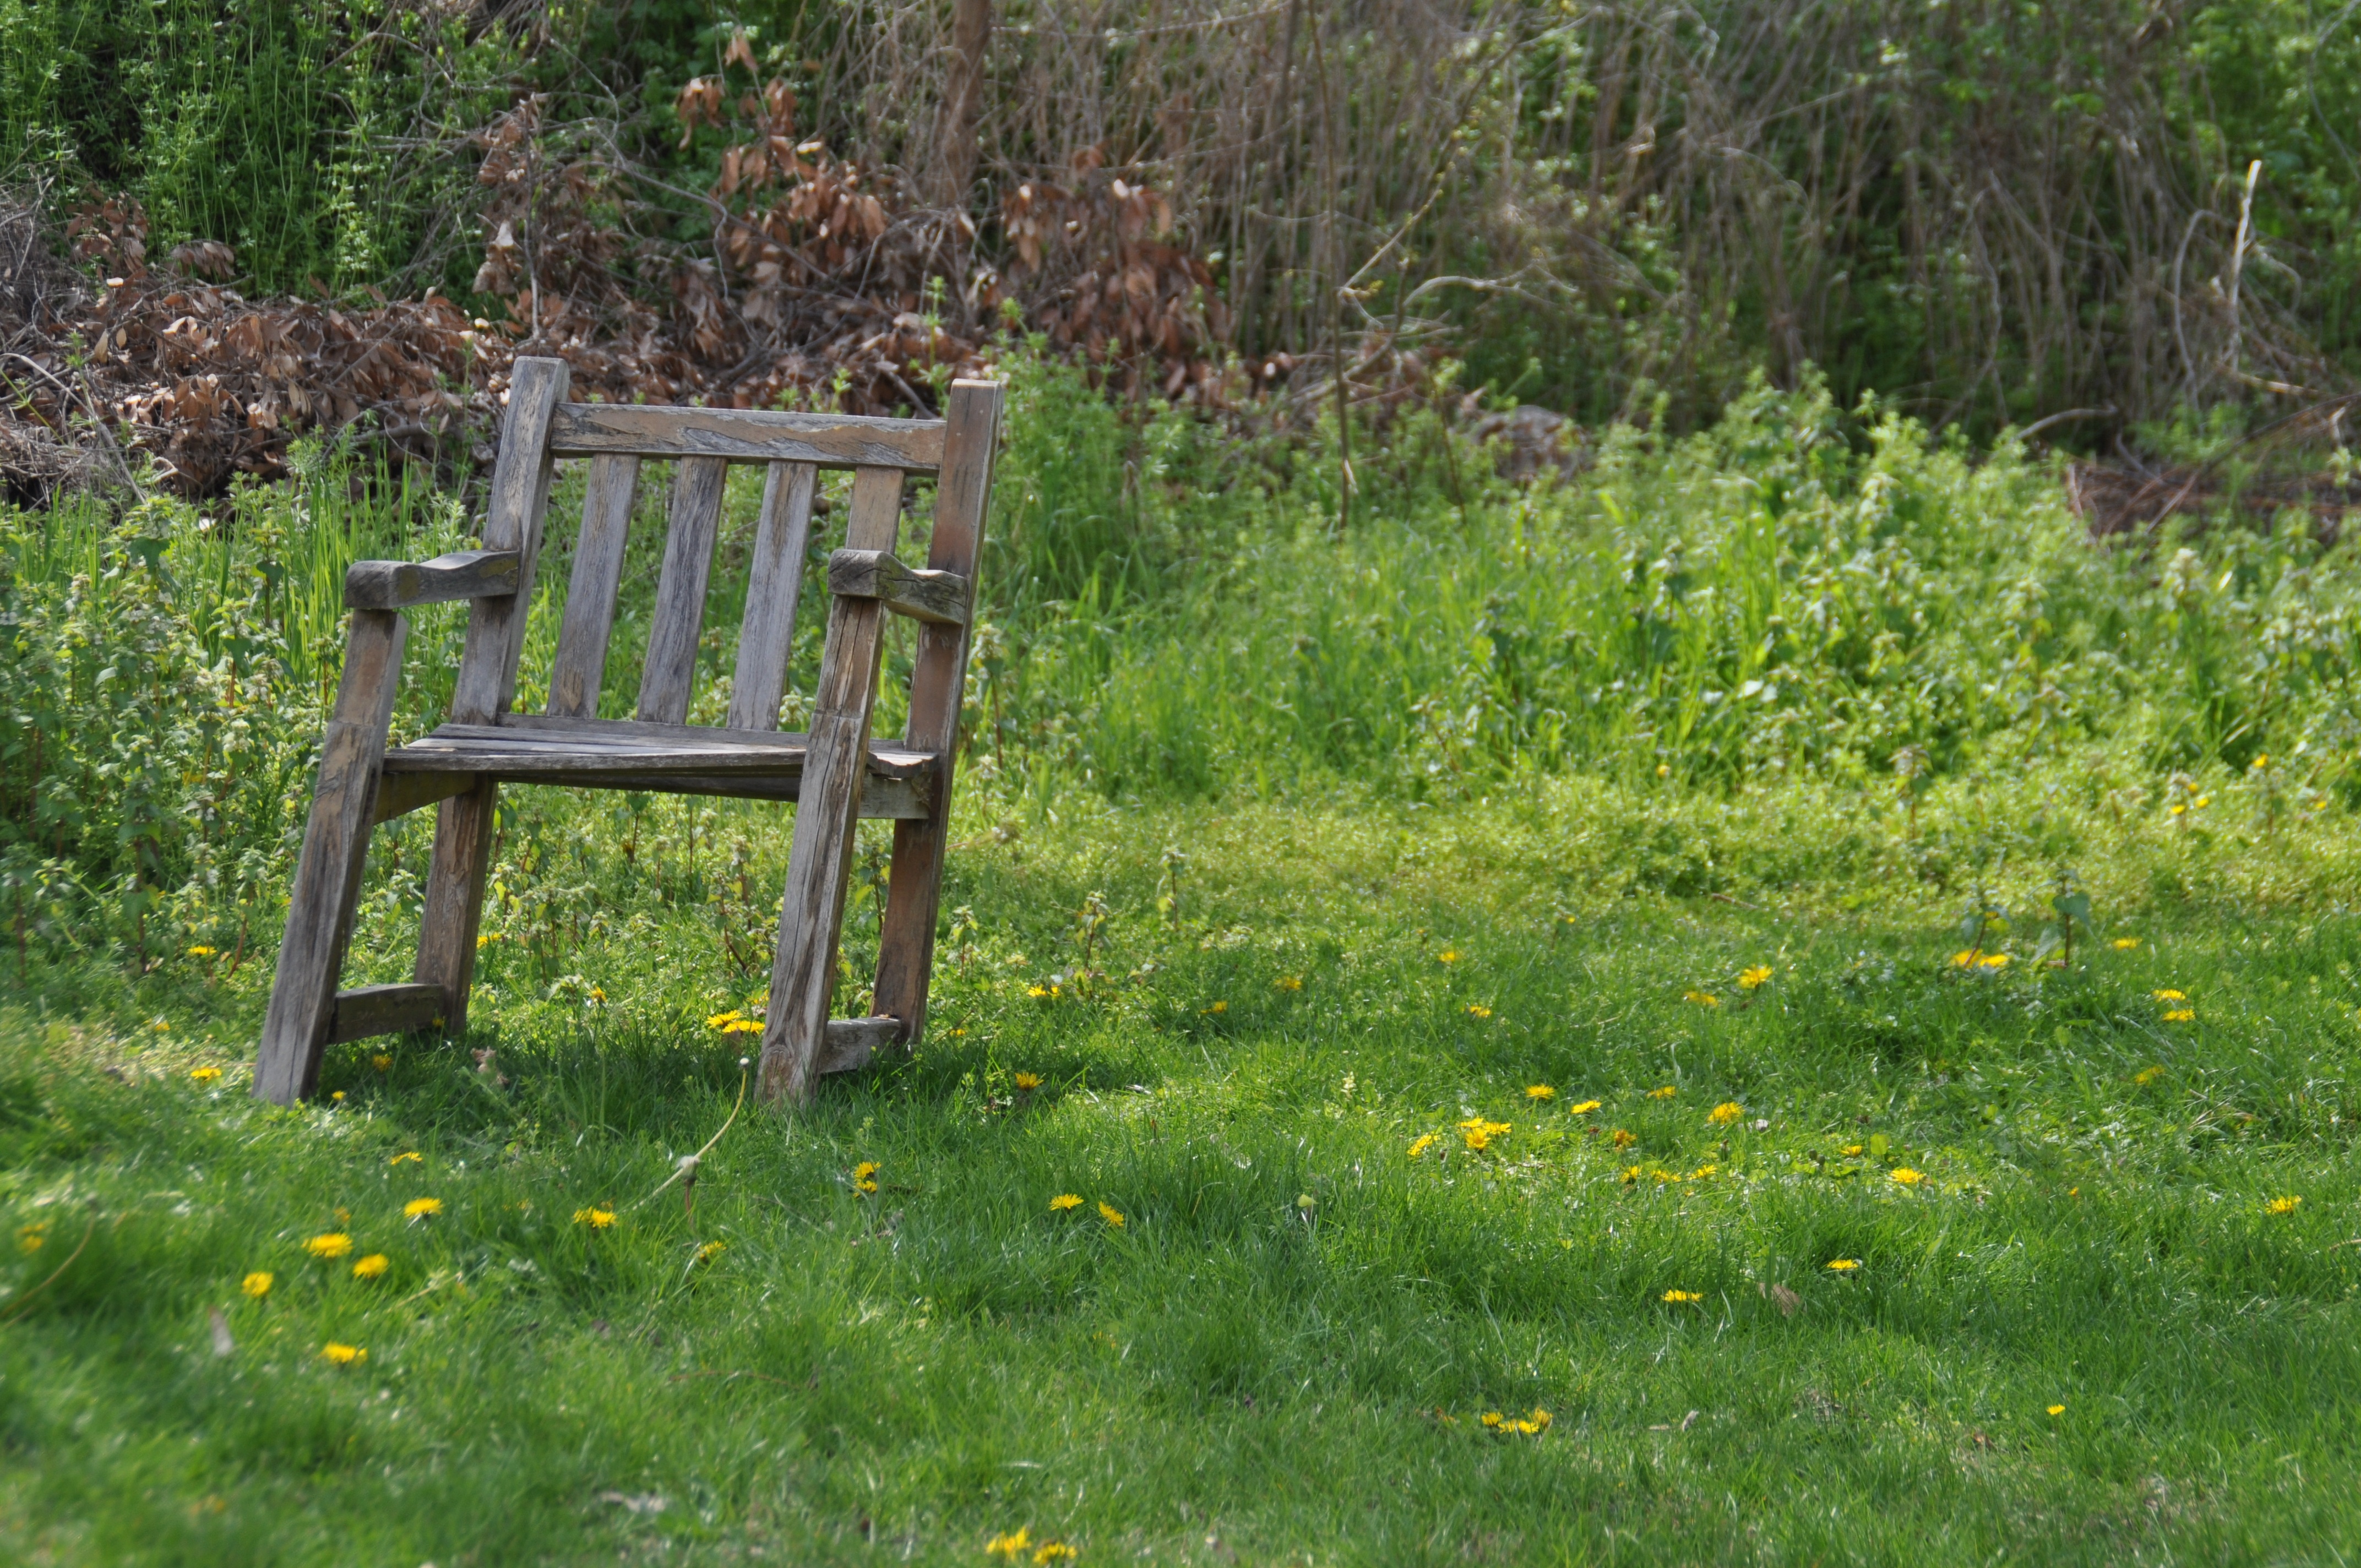
nature, grass, read, lawn, antique, meadow, prairie, flower, chair, seat, summer, idyllic, green, pasture, rest, freedom, furniture, garden, lonely, flowers, sit, chairs, relaxation, grassland, loneliness, break, minimal, out, woodland, yard, mood, historically, simplicity, recovery, inviting, garden chair, old chair, wooden chair